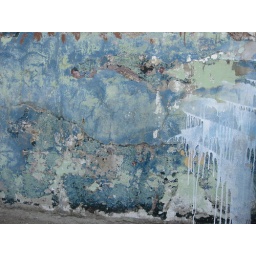
Pictured is a wall along a building in the harbor of Puerto Plata in the Dominican Republic.